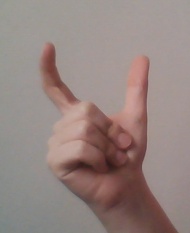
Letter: nun